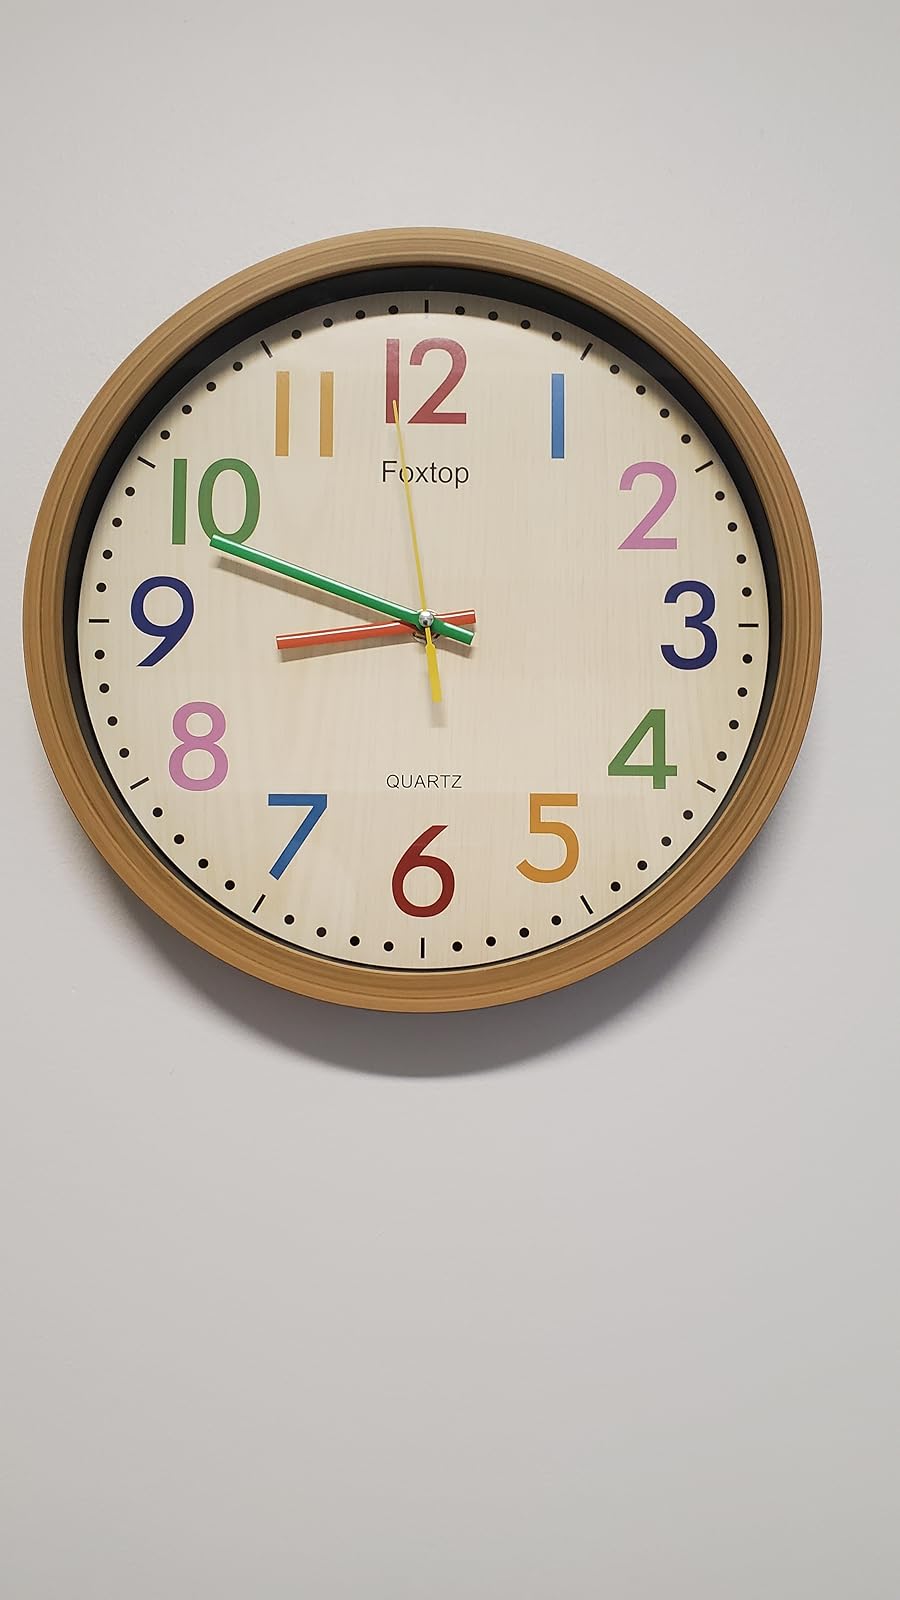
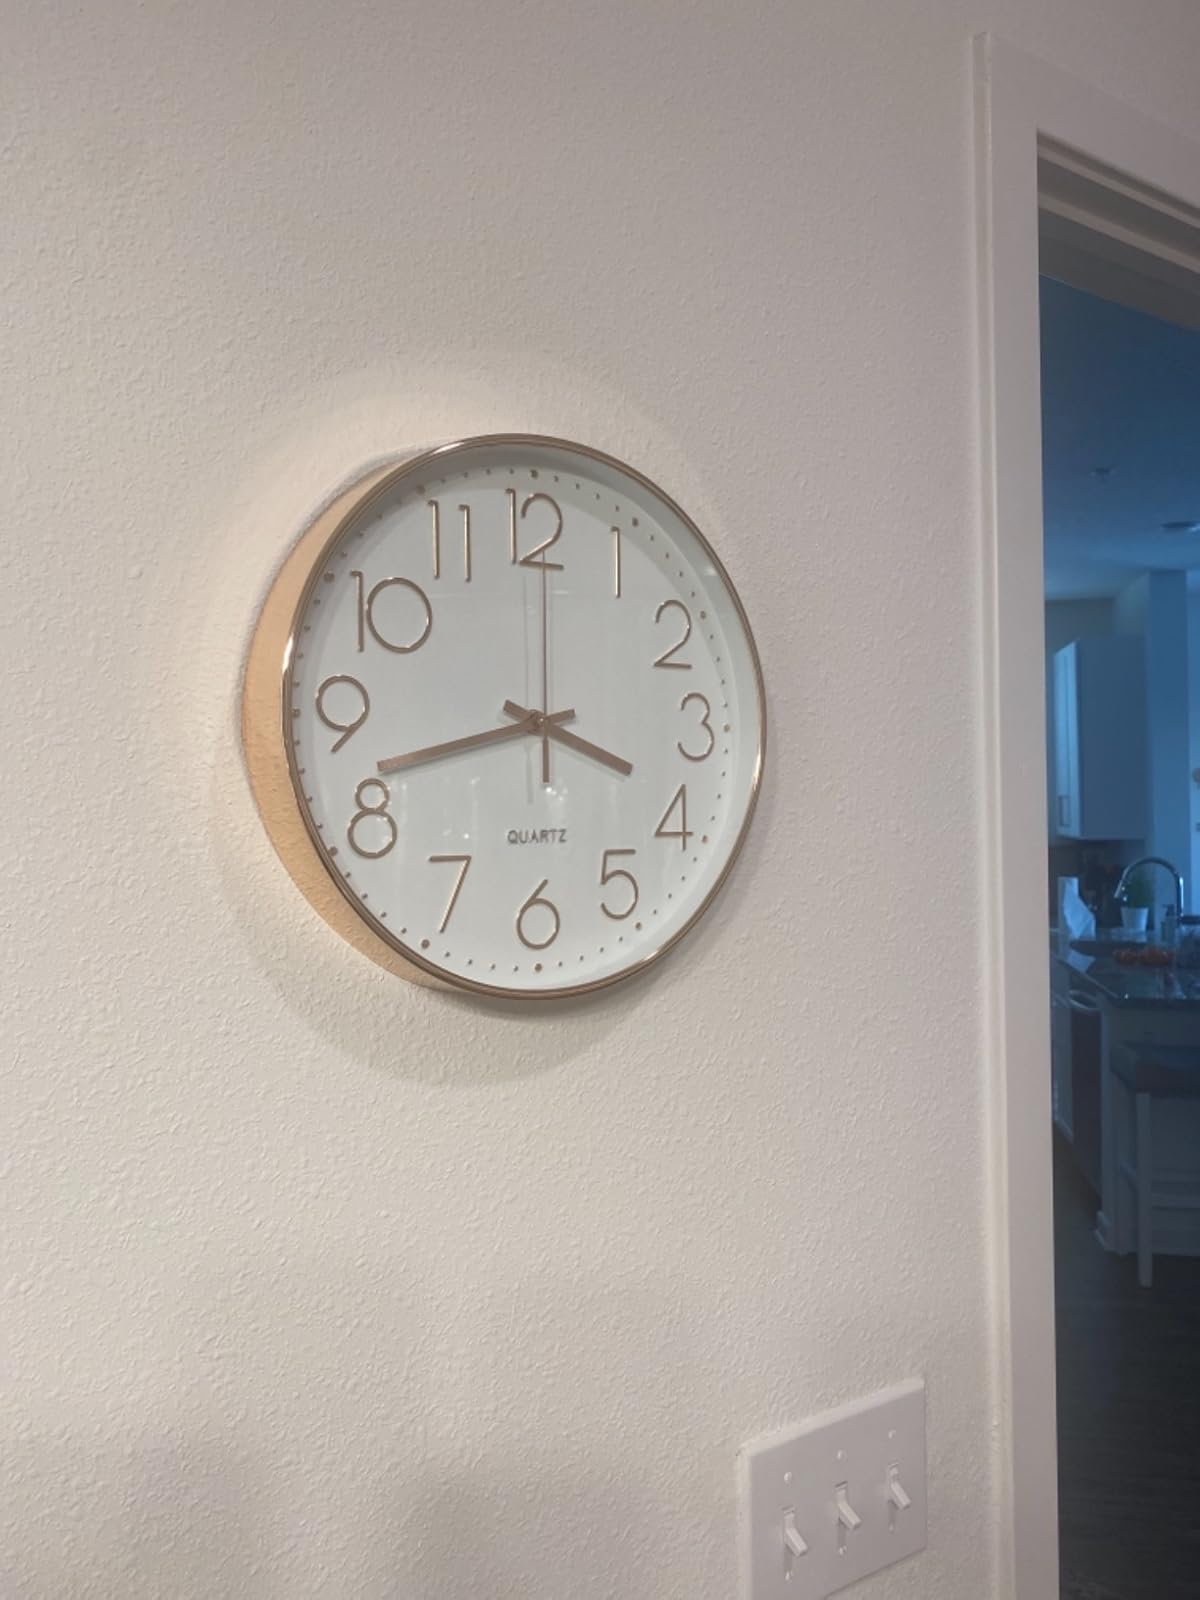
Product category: clock
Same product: no